Answer in natural language. Considering the relative positions, where is Doorway (highlighted by a blue box) with respect to modern chair with striped upholstery (highlighted by a green box)? Choose between the following options: right or left
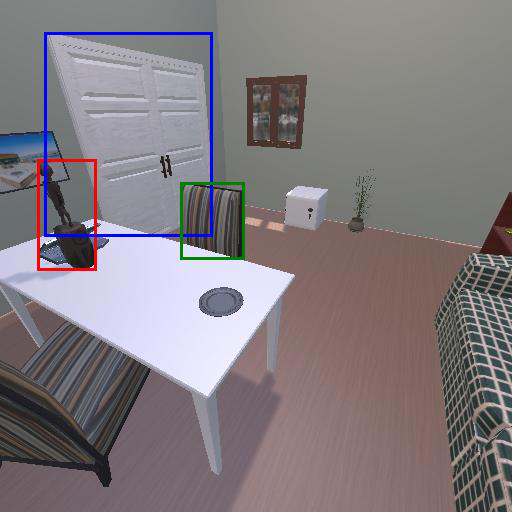
<answer>left</answer>